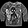
Label: Pullover